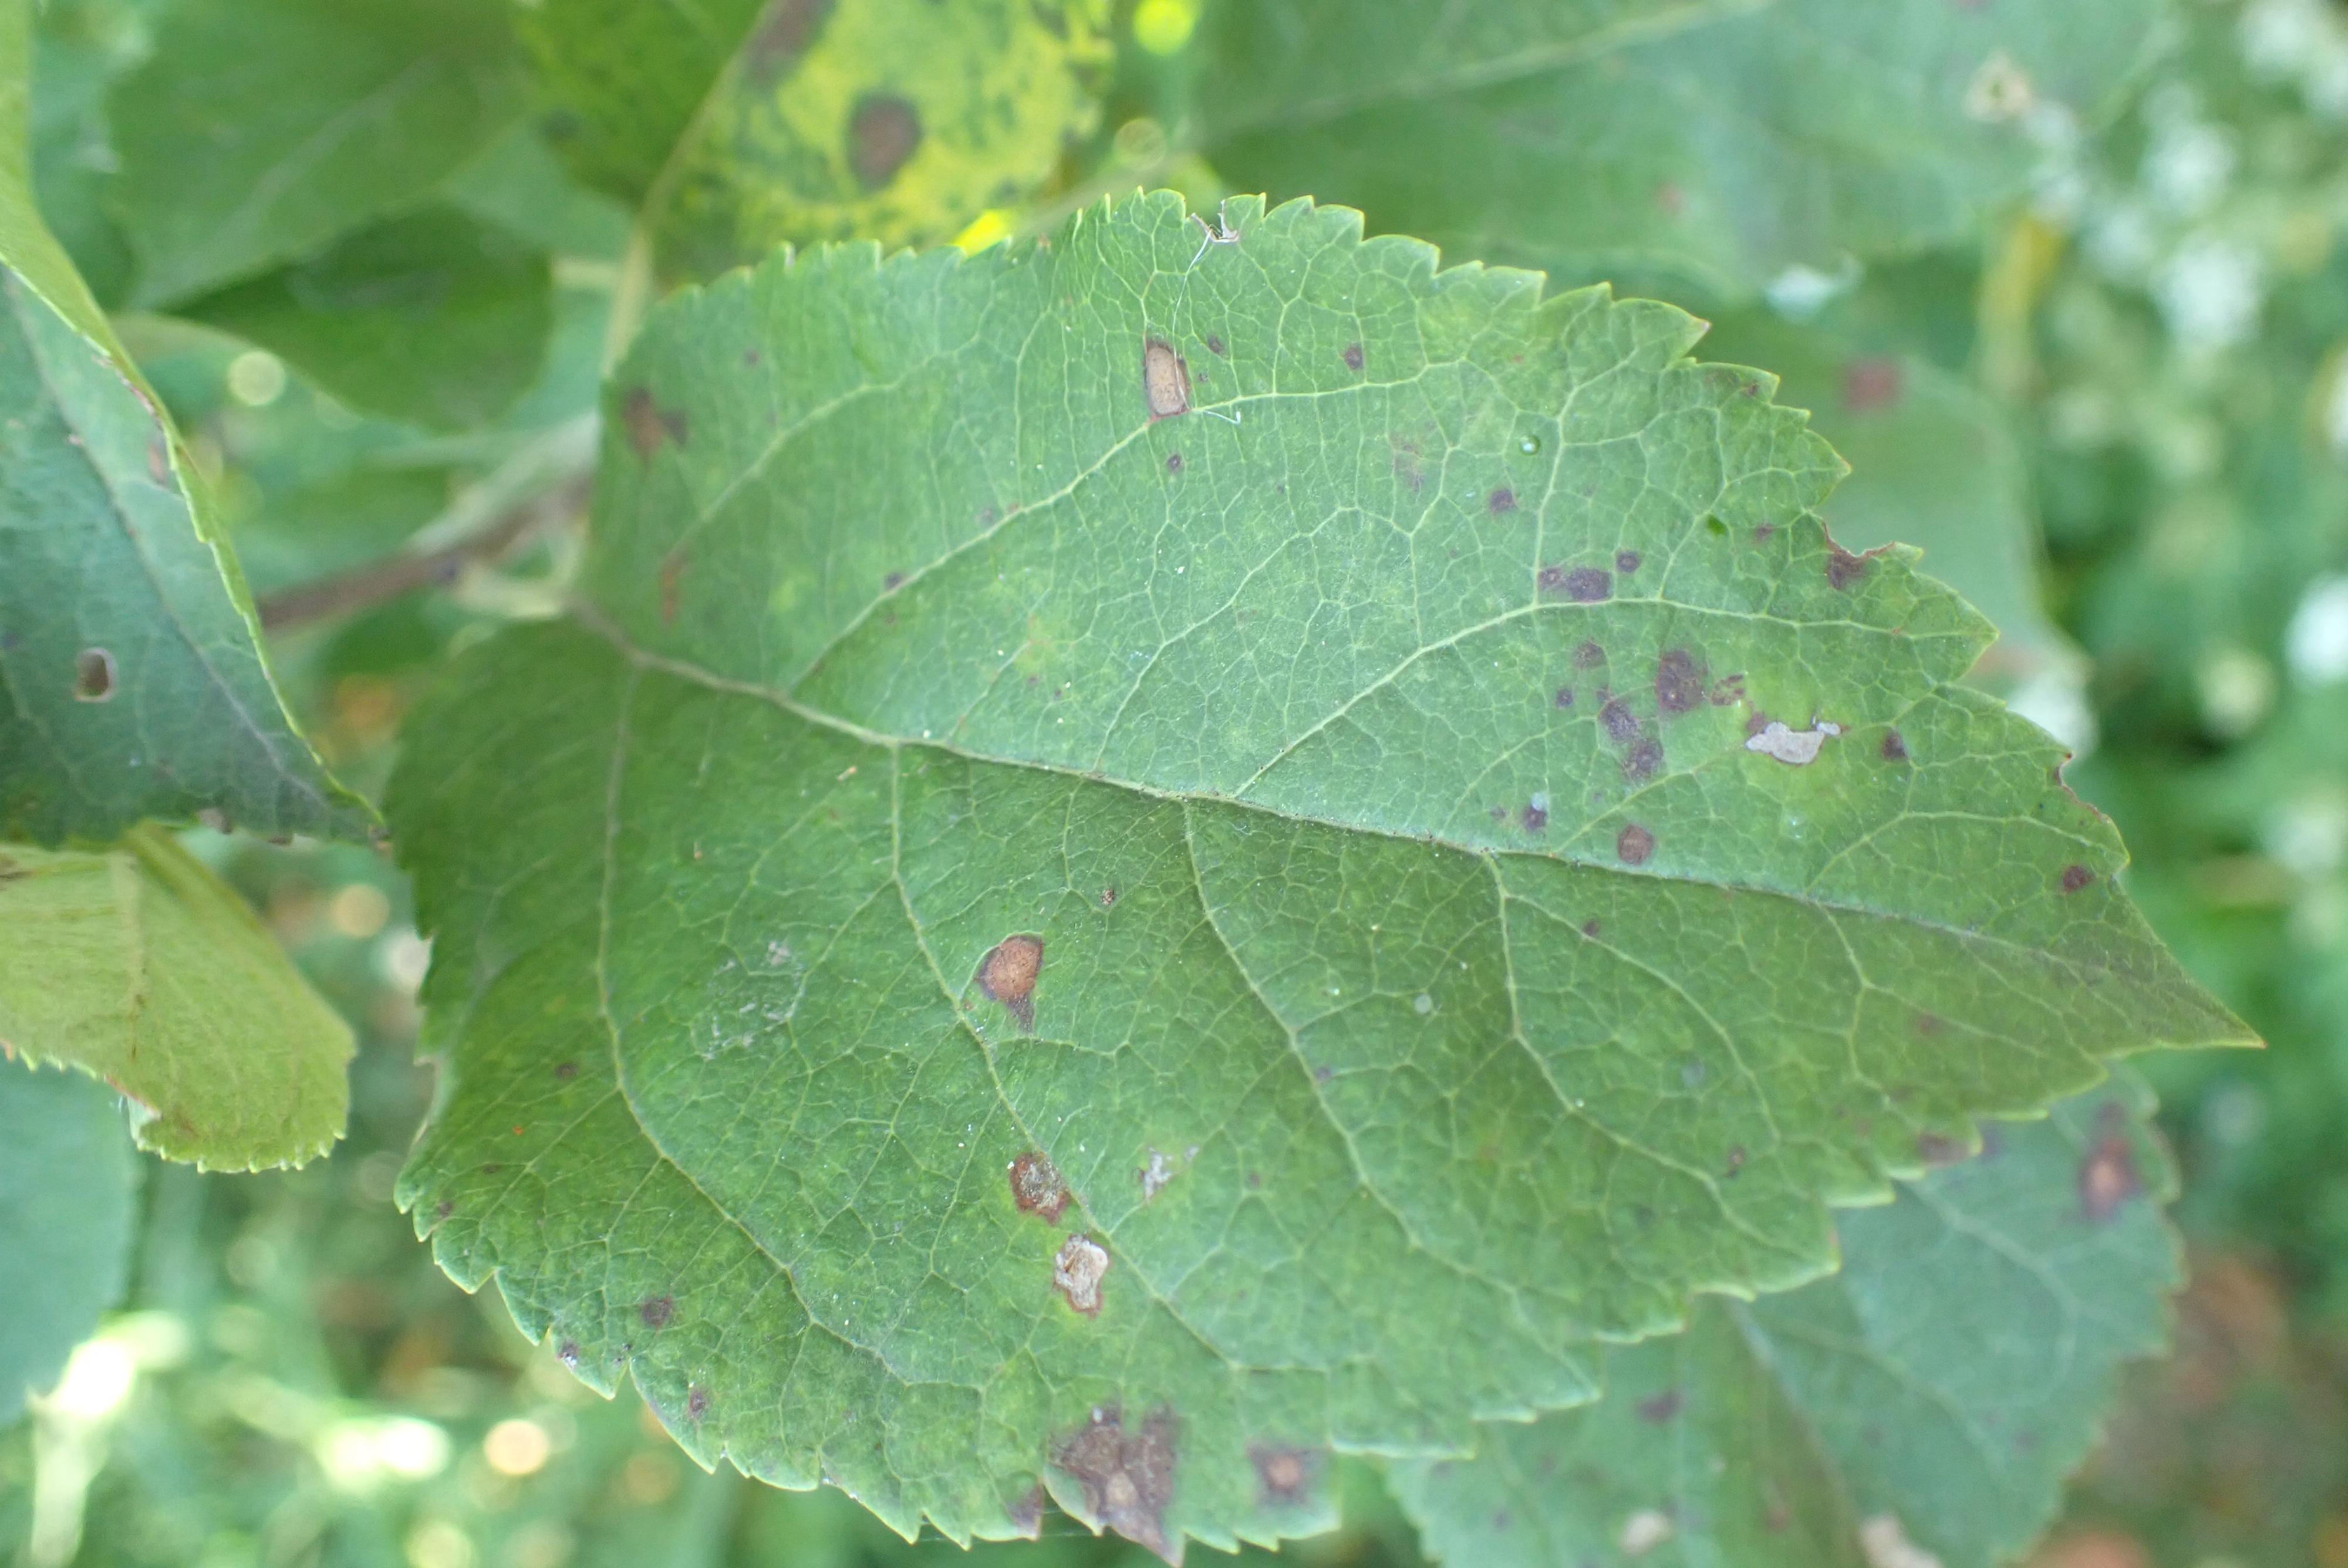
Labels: complex